Lepechinia hastata

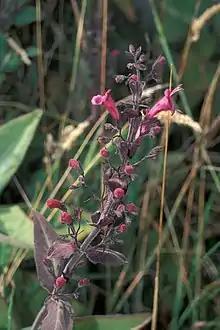
In habitat, Maui

The fruit is divided into 4 nutlets, colored a glossy black, about long and wide.